Paradise for Two (1937 film)

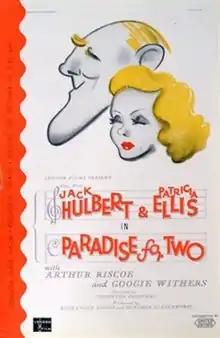
Original trade ad

Paradise for Two is a 1937 British musical comedy film directed by Thornton Freeland and starring Jack Hulbert, Patricia Ellis and Arthur Riscoe. It was released in the U.S. with the alternative title The Gaiety Girls. A chorus girl is mistaken for a millionaire's girlfriend.